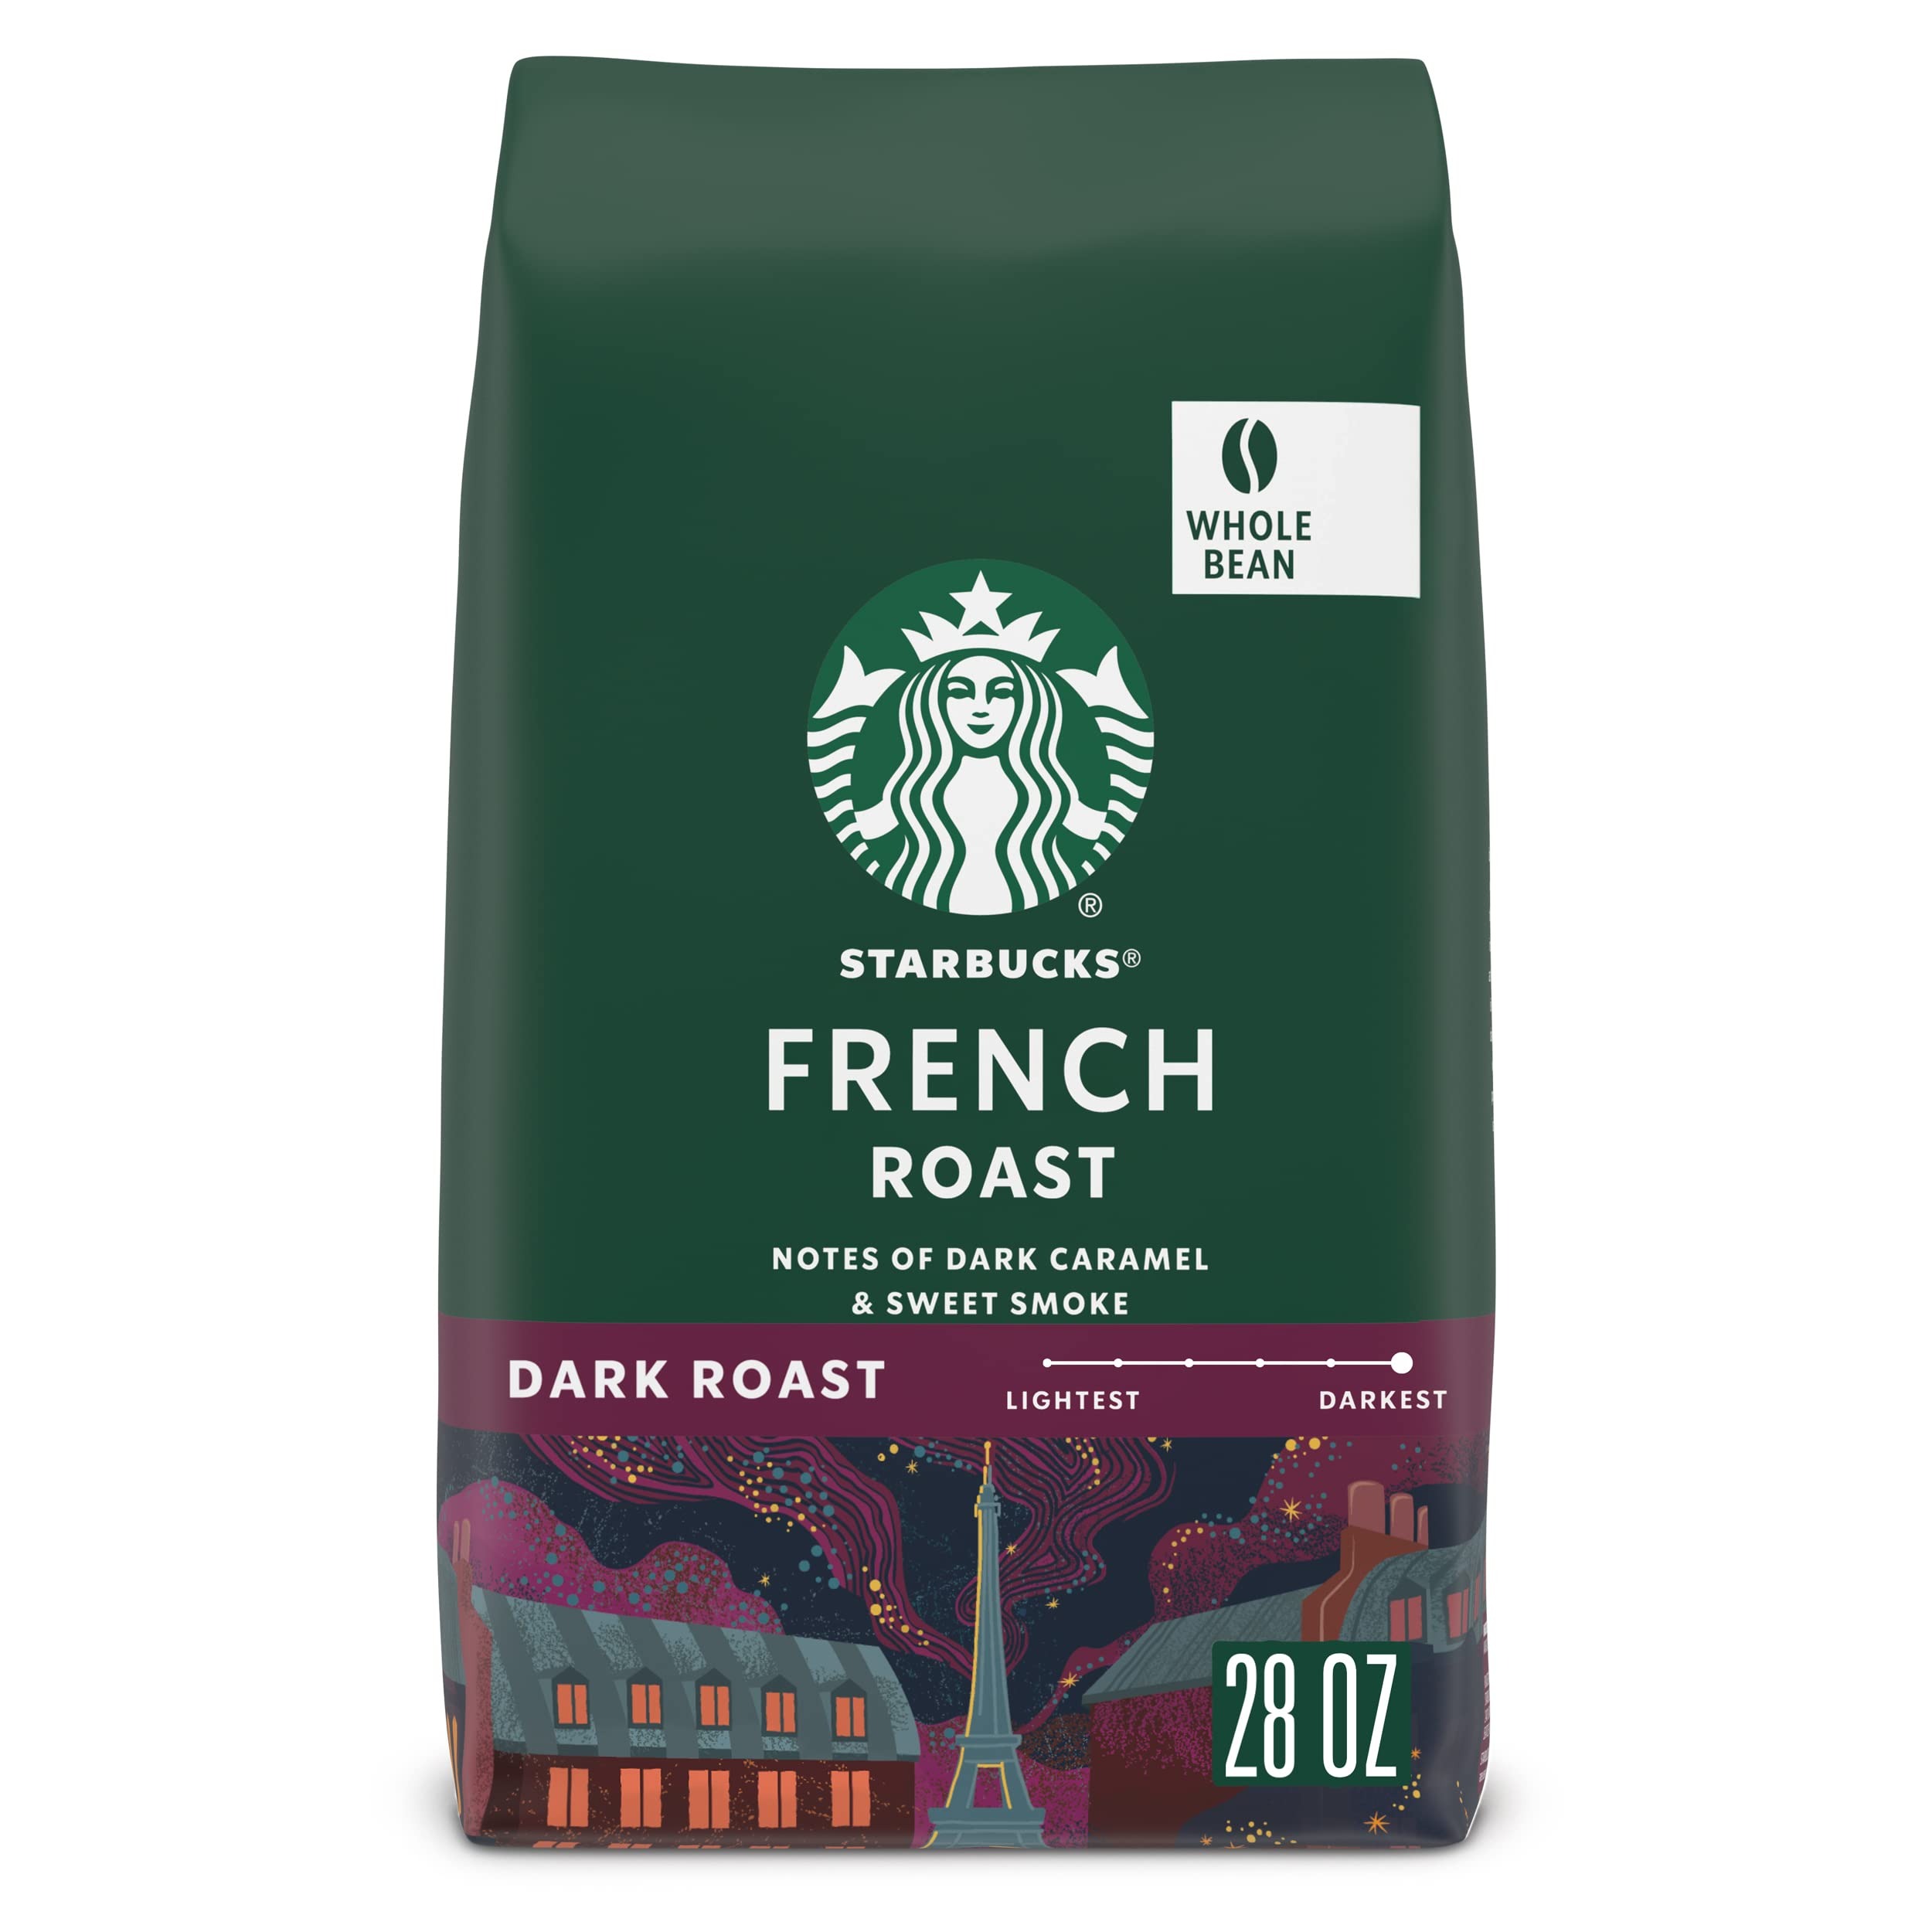
Item Name: Starbucks Whole Bean Coffee, Dark Roast Coffee, French Roast, 100% Arabica, 1 bag (28 oz)
Bullet Point 1: PREMIUM WHOLE BEAN COFFEE—Starbucks delivers exceptional coffee cup after cup with this 28-ounce bag of French Roast dark roast whole bean coffee
Bullet Point 2: STARBUCKS FRENCH ROAST COFFEE—With notes of dark caramel and sweet smoke, the intense and roasty flavor of Starbucks French Roast coffee is as dark as our dark roasts get
Bullet Point 3: FRESH TASTE—Starbucks adheres to the highest quality standards—shipping you the same carefully roasted 100% arabica coffee beans we brew in our cafés
Bullet Point 4: MAKE IT YOUR OWN—An everyday cup no matter how you brew it, Starbucks whole bean coffee can be ground and used for a variety of brewing methods, including drip brewer, coffee press, pour-over and moka pot
Bullet Point 5: ETHICALLY SOURCED—Starbucks is committed to 100% ethical coffee sourcing in partnership with Conservation International
Value: 28.0
Unit: Ounce

Price: 20.24